Nazem Kadri

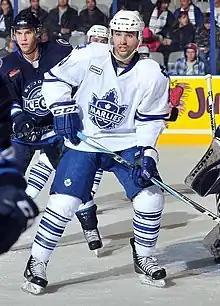
Kadri in February 2012 with the Toronto Marlies

Prior to 2012–13 season, Kadri began training under former NHL player and Maple Leaf Gary Roberts over the summer to gain muscle and "play more explosively". On January 19, 2013, when NHL play resumed after the 2012–13 NHL lockout cancelled much of the first half of the scheduled regular season, Kadri made the starting roster for the Maple Leafs in their season opener against the Montreal Canadiens. He would score the first Maple Leafs goal of the season with a powerplay mark assisted by Phil Kessel against goaltender Carey Price. Kadri finished the game named the game's first star. One month later, on February 19, in a game against the Tampa Bay Lightning, Kadri had his first NHL fight, engaging with Tampa Bay defenceman Victor Hedman. With the Maple Leafs losing 4–1 late in the game, Hedman delivered a cross-check to the back of Kadri, who then confronted the defenceman. Punches were then exchanged before teammates and officials broke up the fight. On February 28, in a 5–4 win against the New York Islanders, Kadri scored his first career hat-trick. On March 30, he scored his second career hat-trick, and second of the season, in a 4–0 win over the Ottawa Senators. He would finish the season with 18 goals and 26 assists, finishing second only to Phil Kessel for the team lead in points and goals as the Maple Leafs as a team clinched the fifth seed in the East to cement a playoff spot for the first time since 2004. On May 4, Kadri scored his first Stanley Cup playoff point, recording an assist on a goal by Kessel after Kadri sprung him on a breakaway. On May 13, he scored his first playoff goal against the Boston Bruins in Game 7. Despite the Leafs having a 4–1 goal lead half way in the third period of the seventh game, the Leafs would lose game seven to the fourth-seeded Bruins in overtime 5–4 with Bruins' centre Patrice Bergeron scoring the series winning goal in the extra overtime period.